Codependent Lesbian Space Alien Seeks Same

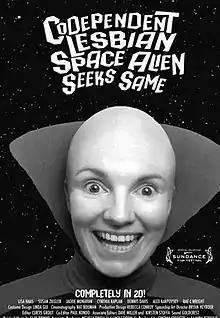
Film poster

Codependent Lesbian Space Alien Seeks Same is an American independent 2011 comedy film written and directed by Madeleine Olnek. It parodies lesbian culture and low-budget American 1950s science-fiction films in the style of Ed Wood.